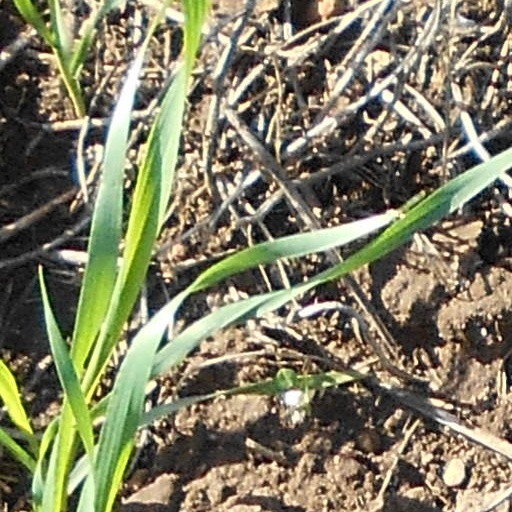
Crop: wheat